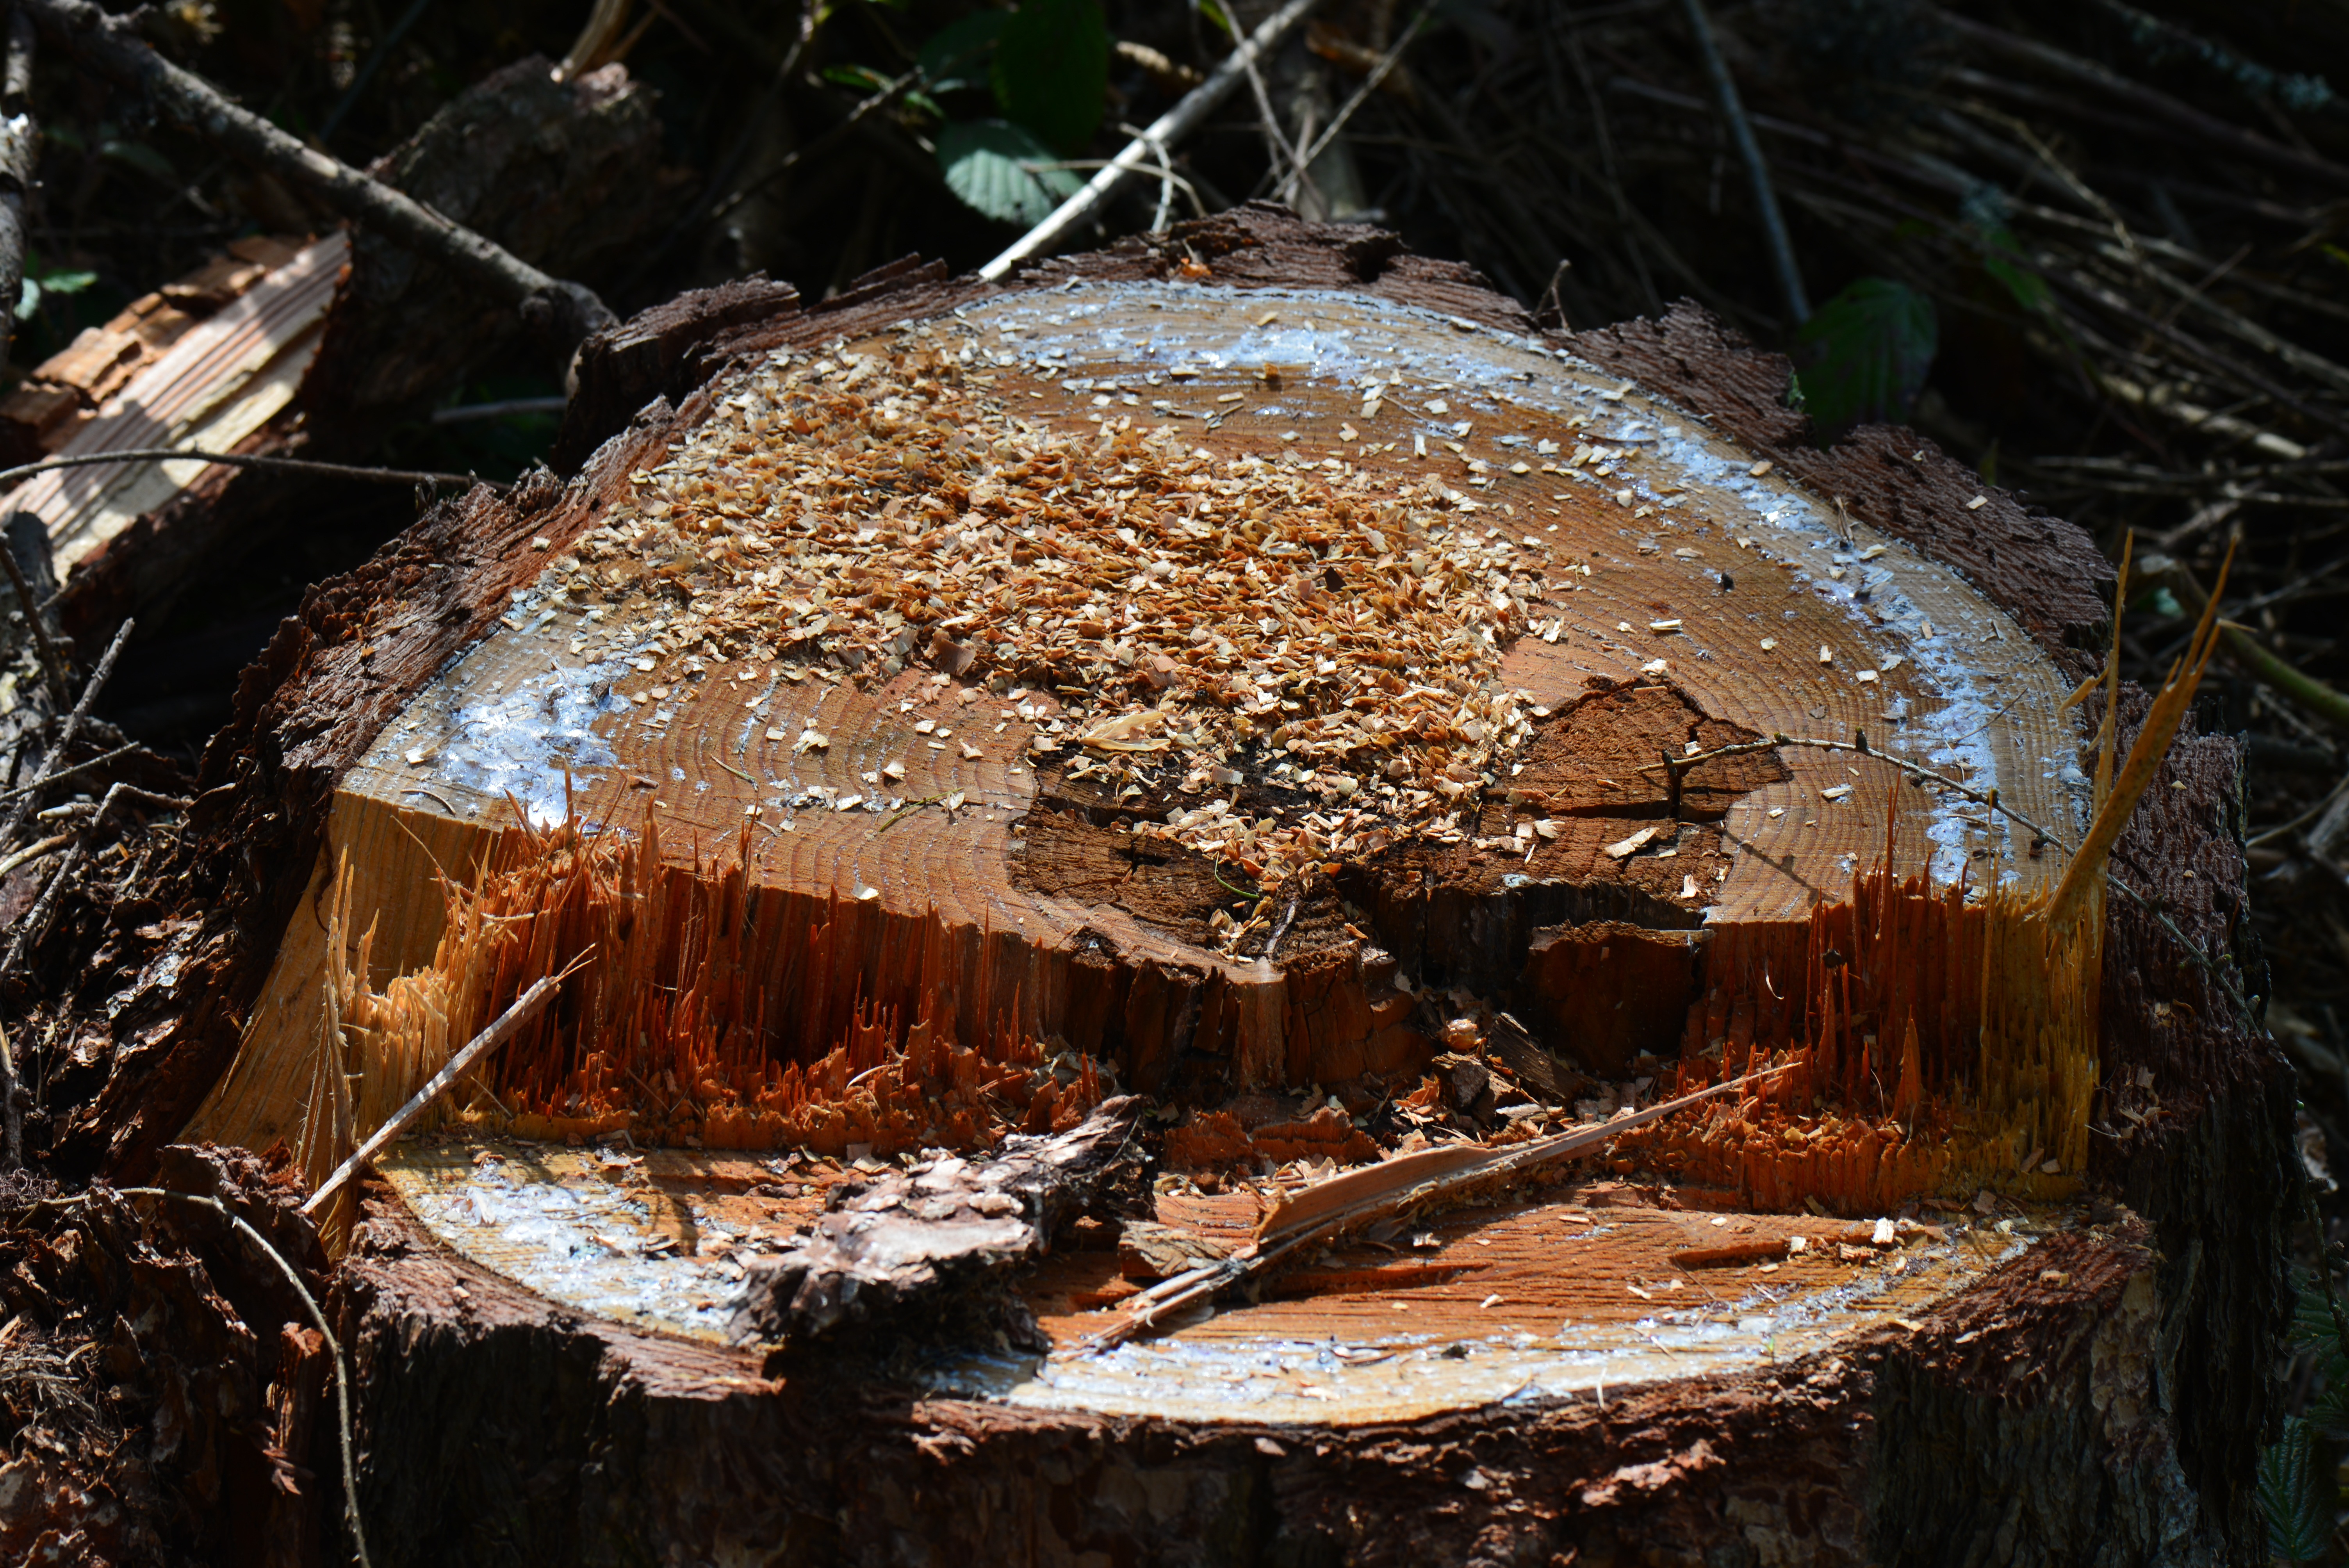
tree, nature, forest, wood, autumn, soil, woodland, tree stump, chips, freshly cut, woody plant